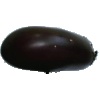
Label: Eggplant 1